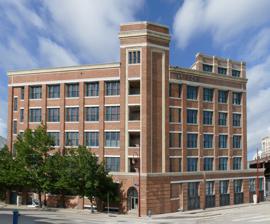
Building: National Biscuit Company Building (Houston)
Country: United States of America
Year built: 1910
Historic building in Houston, Texas, U.S. United States historic place National Biscuit Company Building U.S. National Register of Historic Places The building's exterior in 2012 Show map of Houston Downtown Show map of Texas Show map of the United States Location 15 N. Chenevert, Houston, Texas Coordinates 29°45′36″N 95°21′8″W / 29.76000°N 95.35222°W / 29.76000; -95.35222 Area less than one acre Built 1910 ( 1910 ) Architect Albert G. Zimmerman, AIA Architectural style Chicago NRHP reference No. 98000141 Added to NRHP February 20, 1998 The National Biscuit Company Building , located at 15 North Chenevert in Houston , Texas , was built for Nabisco in 1910, and listed on the National Register of Historic Places on February 20, 1998. The structure was converted to apartments and is now known as City View Lofts. History American snack company Nabisco was founded in 1898 and expanded rapidly during its early years. It built a new production facility in Houston, designed by in-house architect Albert G. Zimmerman. Nabisco operated within the facility until 1949, at which point it moved out and Purse & Co., a wholesale furniture distributor, took over the building. In the 2000s, the building was redeveloped to include over 50 loft-style apartment units. It currently operates as City View Lofts. See also National Register of Historic Places listings in Harris County, Texas National Biscuit Company Building (Des Moines, Iowa) References